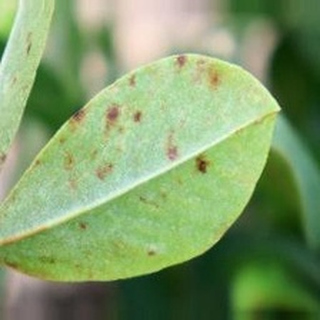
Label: groundnut_rust